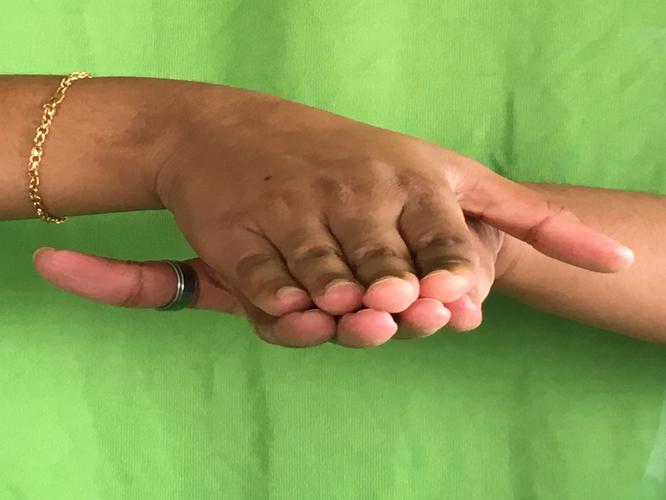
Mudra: Matsya
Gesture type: double_hand